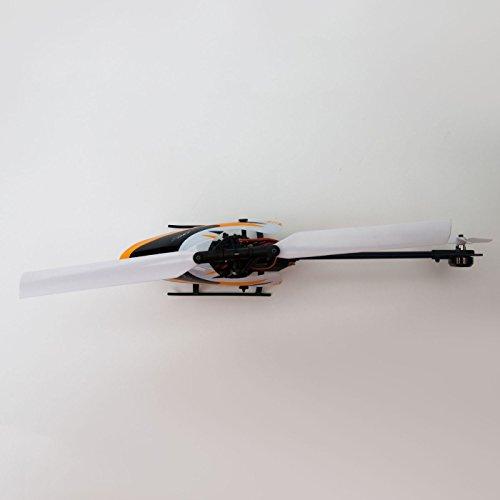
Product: Blade 130 S BNF Basic With Safe
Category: Toys & Games | Kids' Electronics
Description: SAFE Technology: 3 flight modes, Self-leveling and Panic switch help you fly confidently.
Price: $186.06
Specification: ProductDimensions:21.6x9.6x5.2inches|ItemWeight:1.8pounds|ShippingWeight:1.8pounds(Viewshippingratesandpolicies)|DomesticShipping:ItemcanbeshippedwithinU.S.|InternationalShipping:ThisitemcanbeshippedtoselectcountriesoutsideoftheU.S.LearnMore|ASIN:B06XN5BCK1|Itemmodelnumber:BLH9350|Manufacturerrecommendedage:14yearsandup